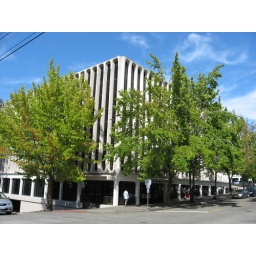
Office building near bus routes.